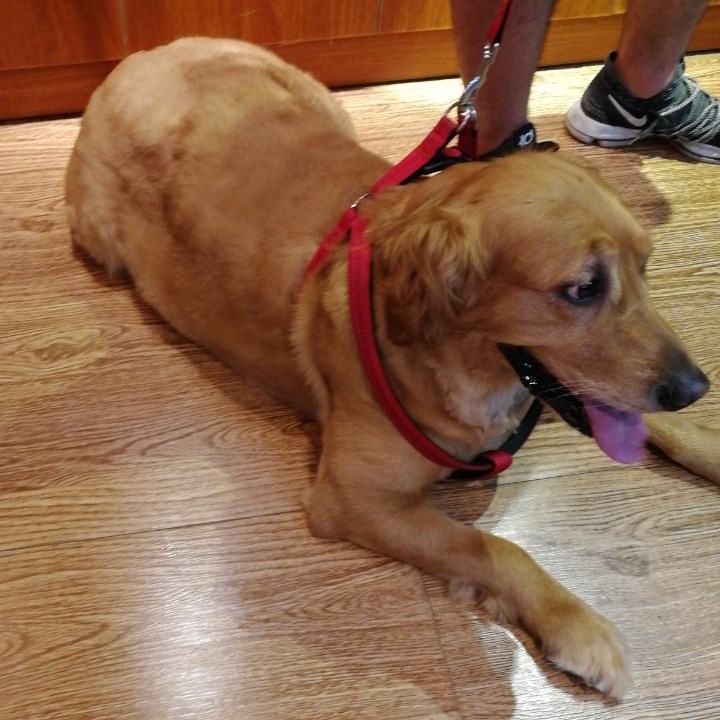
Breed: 5355-n000126-golden_retriever